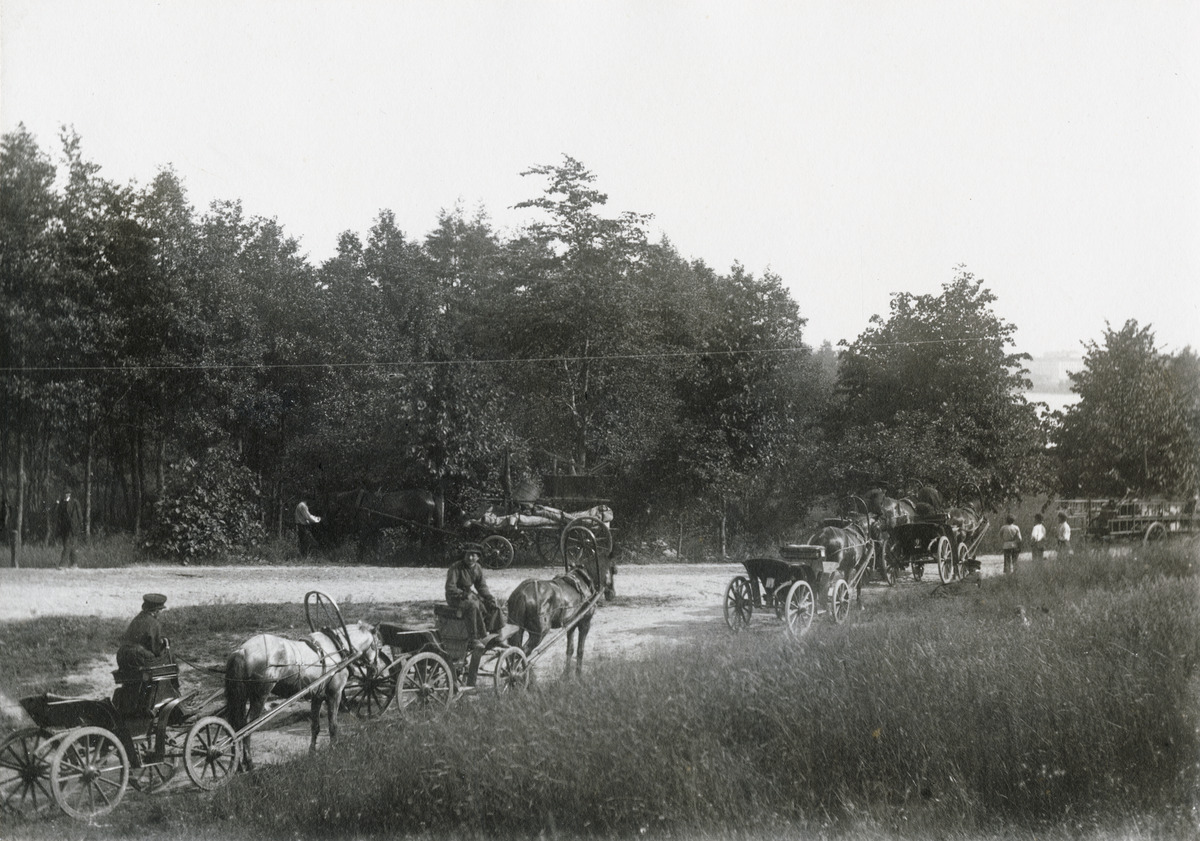
Hevosajureita Eläintarhassa
sisällön kuvaus: Hevosajureita Eläintarhassa. mustavalkoinen
Ajankohta: kuvausaika 1900 -luvun alku
Paikka: Suomi, Uusimaa, Helsinki, Töölö Helsinki, Taka-Töölö Helsinki, Veturitie
Aiheet: puistot viheralueet, ajoneuvot hevosajoneuvot